Steel industry in Luxembourg

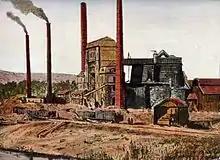
The Metz foundry in the 1870s, which later became ARBED Esch-Schifflange

The brothers Charles, Norbert and Auguste Metz founded the ""Société en commandite Auguste Metz & Cie"" in 1838, with the help of Belgian investments holding group ""Société d'industrie luxembourgeoise"". They rented the foundry of Berbourg from Jean-Nicolas Collart and in 1845 built the Eich foundry. In 1847 they bought their investors' shares, and from then on ran the company ""Metz & Cie"" as a family business. From 1866 to 1868, the Metz brothers built a modern steel mill in Dommeldange, with four blast furnaces, which processed coke and "minette".